John Ross (Cherokee chief)

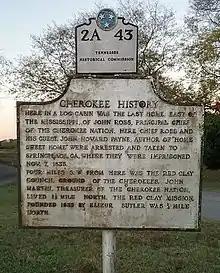
Historical marker at the location of Ross' home in Bradley County, Tennessee

Secretary of War Lewis Cass believed this was yet another ploy to delay action on removal for an additional year, and threatened to sign the treaty with John Ridge. On November 7, 1835, Ross and his guest, John Howard Payne, were arrested by the Georgia guard at Ross' home in Flint Springs in Bradley County, Tennessee, and taken to Spring Place, Georgia, where they were imprisoned. On December 29, 1835, the Treaty Party signed the Treaty of New Echota with the U.S. Most Cherokee thought the signatories unauthorized. However, Ross could not stop its enforcement. Under orders from President Martin Van Buren, General Winfield Scott and 7,000 Federal troops forced removal of Cherokee who did not emigrate to the Indian Territory by 1838. This forced removal came to be known as the Trail of Tears. Accepting defeat, Ross convinced General Scott to allow him to supervise much of the removal process.